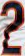
Number: 2